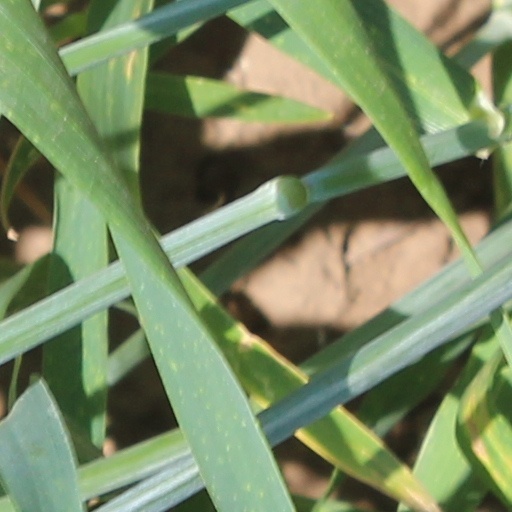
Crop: wheat